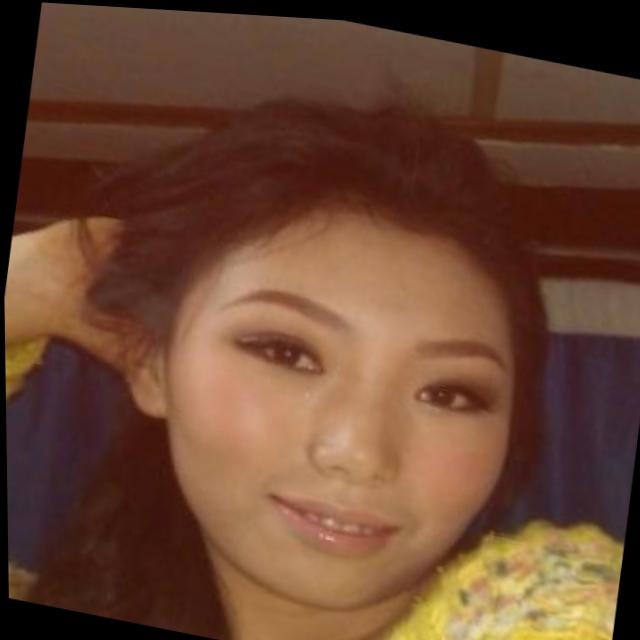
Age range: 21-44